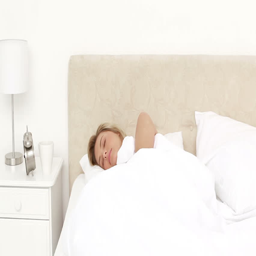
smiling blonde waking up in the living room